Boris Slutsky

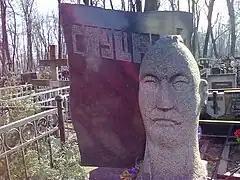
Boris Slutsky's grave in Piatnitsky Cemetery, Moscow.

Together with David Samoylov, Slutsky is representative of the War generation of Russian poets and, due to the nature of his verse, is a crucial figure in the post-Stalin literary revival. His poetry is deliberately coarse, jagged, prosaic and conversational. It has a dry, polemic quality that perhaps reflects the poet's early training as a lawyer. He represented an opposing tendency to that of neo-romantic or neo-futuristic poets such as Andrey Voznesensky. In his works he approached Jewish themes, including material from the Jewish tradition about antisemitism (including in Soviet society) and the Holocaust.